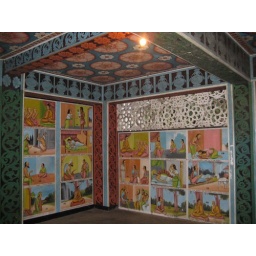
6 floors of rooms all decorated floor to ceiling in stories - picture books rock